Pomaderris adnata

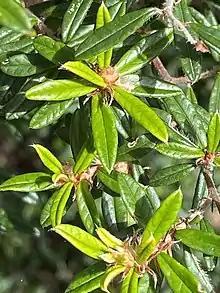
Foliage

Pomaderris adnata is a spreading shrub in the family Rhamnaceae, it is endemic to New South Wales. It has smooth, elliptic or oblanceolate green leaves and pale yellow flowers in spring.